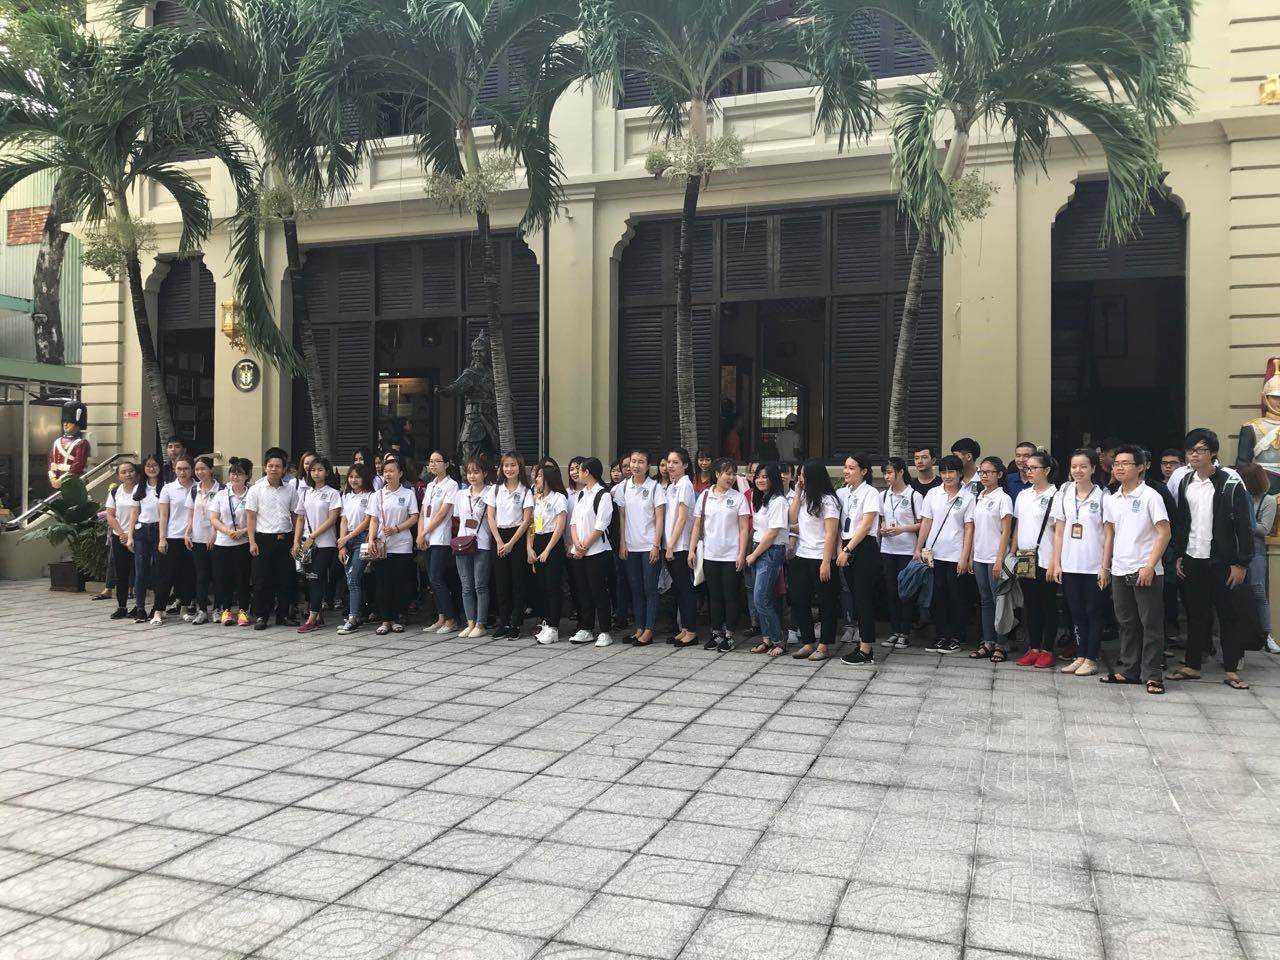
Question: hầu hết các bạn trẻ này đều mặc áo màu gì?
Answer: hầu hết các bạn trẻ này đều mặc áo màu trắng